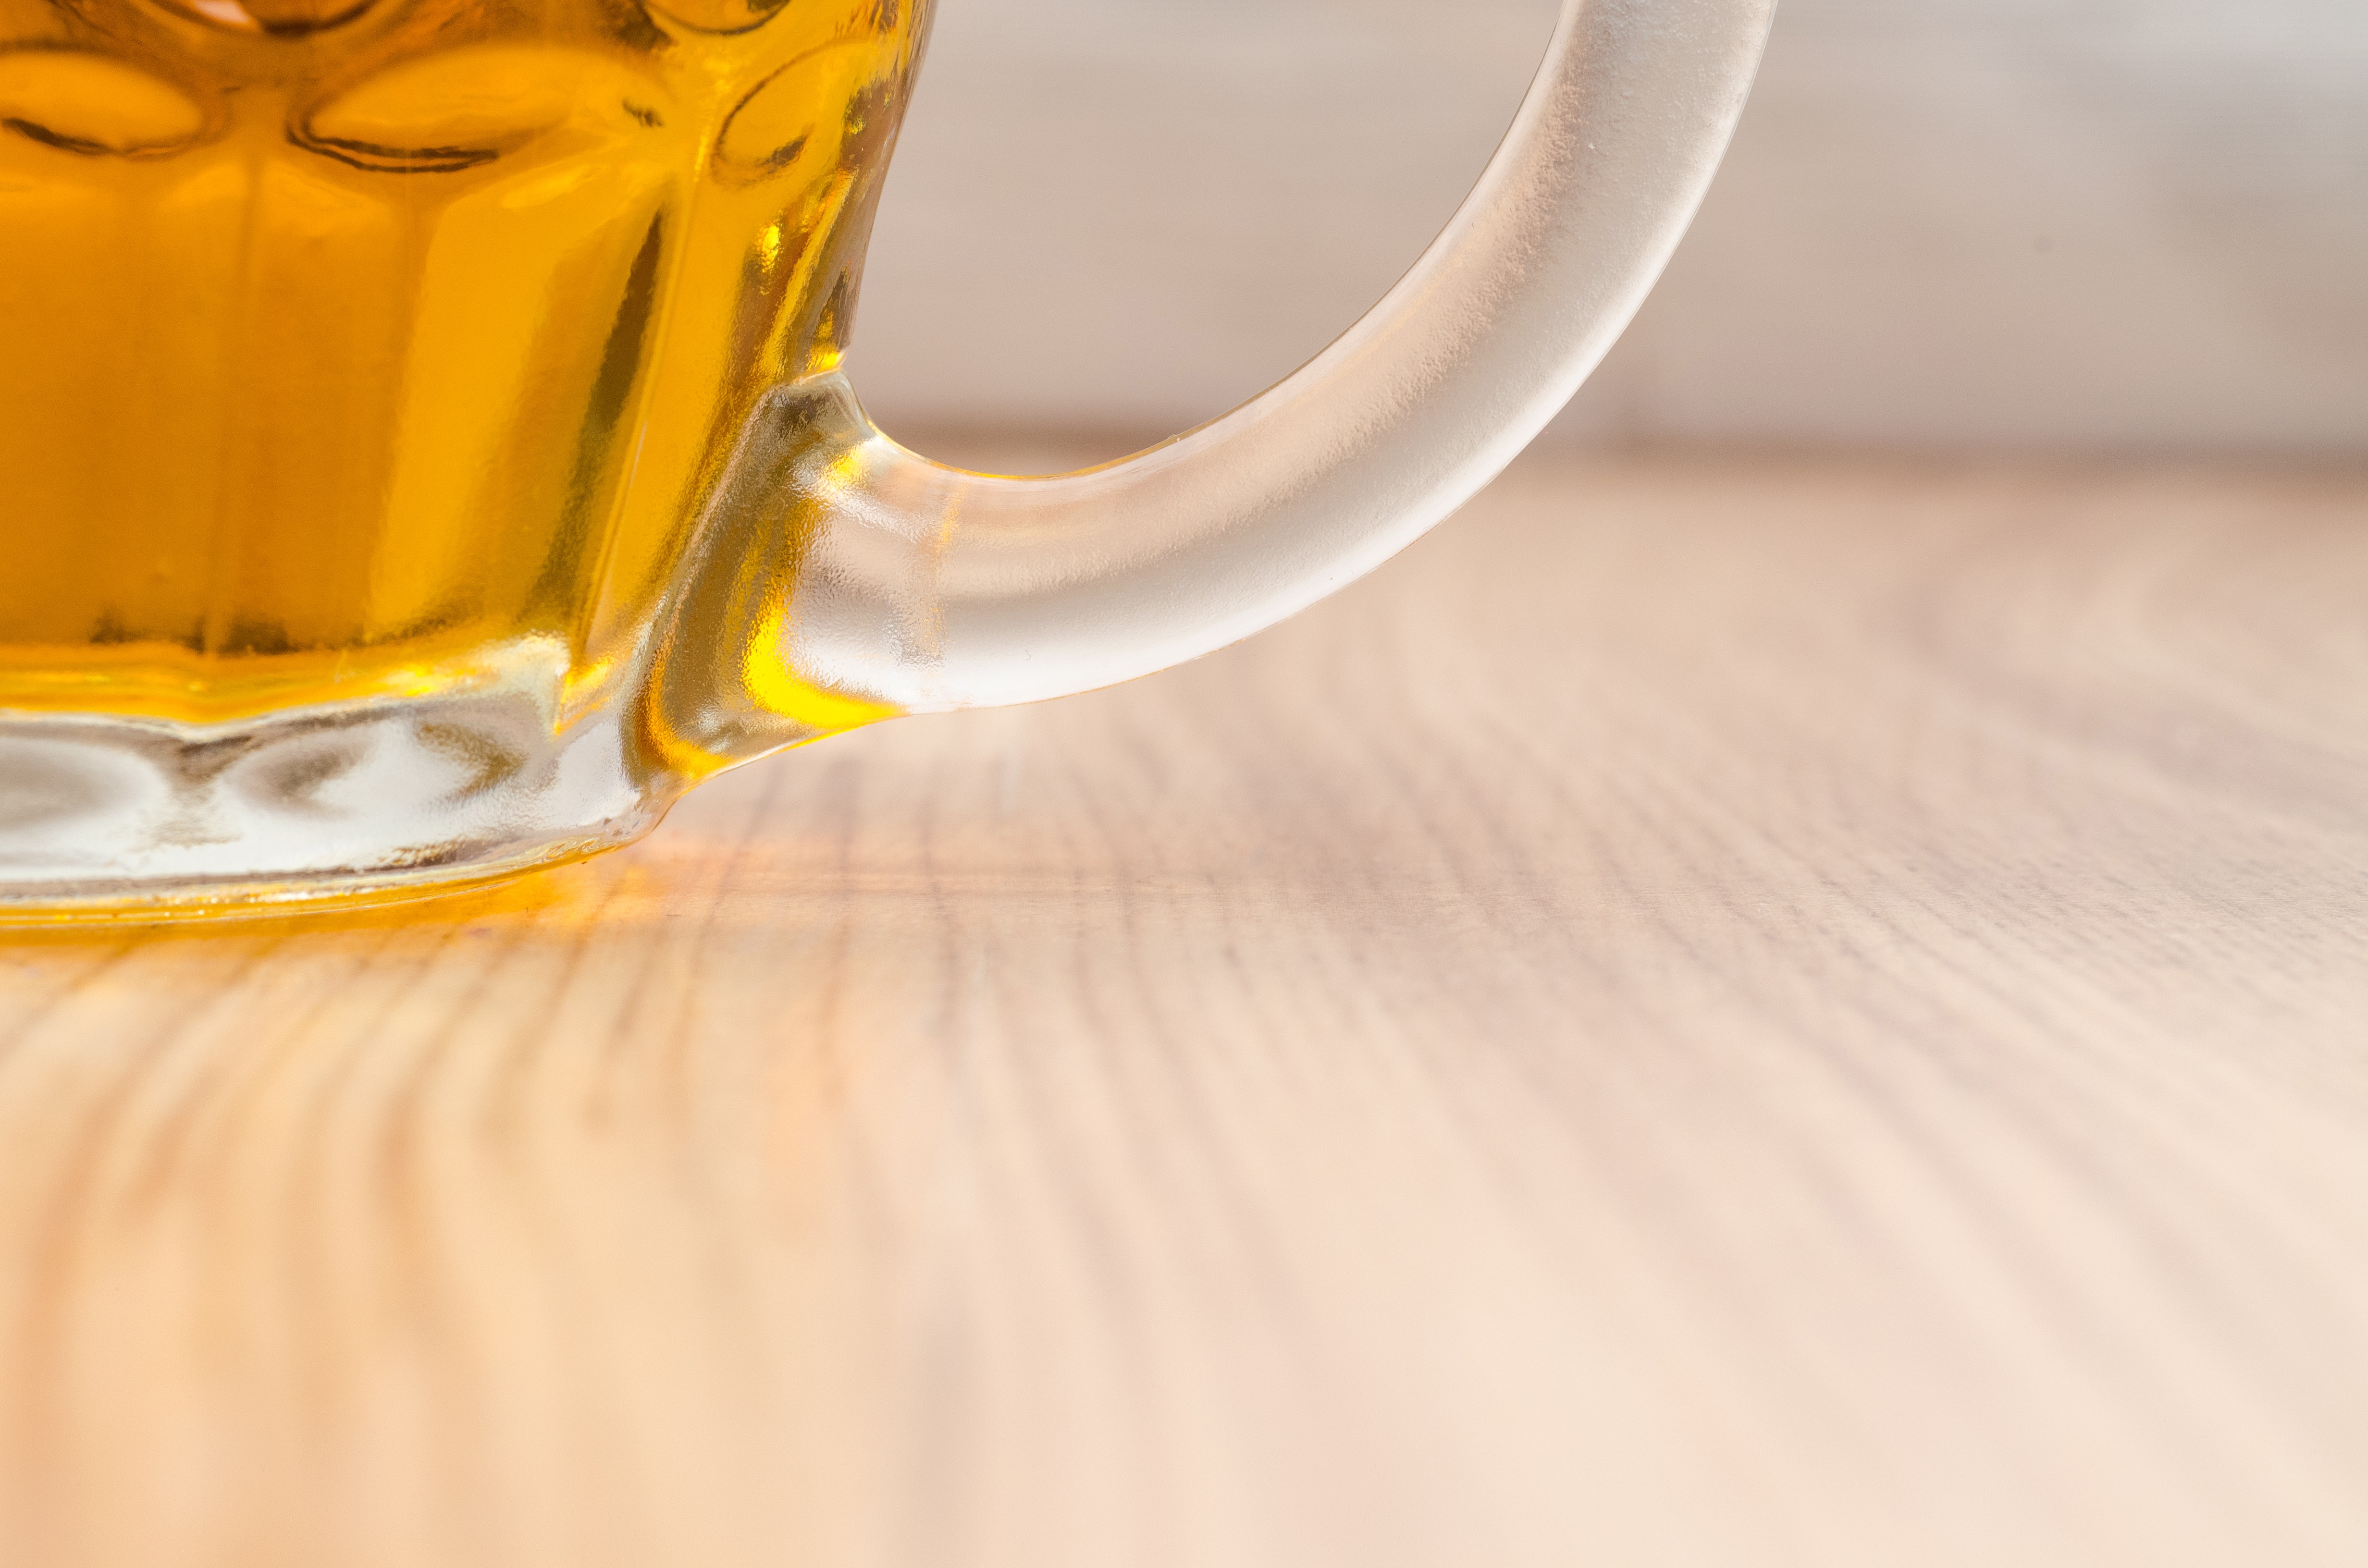
yellow, drinkware, drink, tableware, cup, glass, mug, serveware, liquid, beer glass